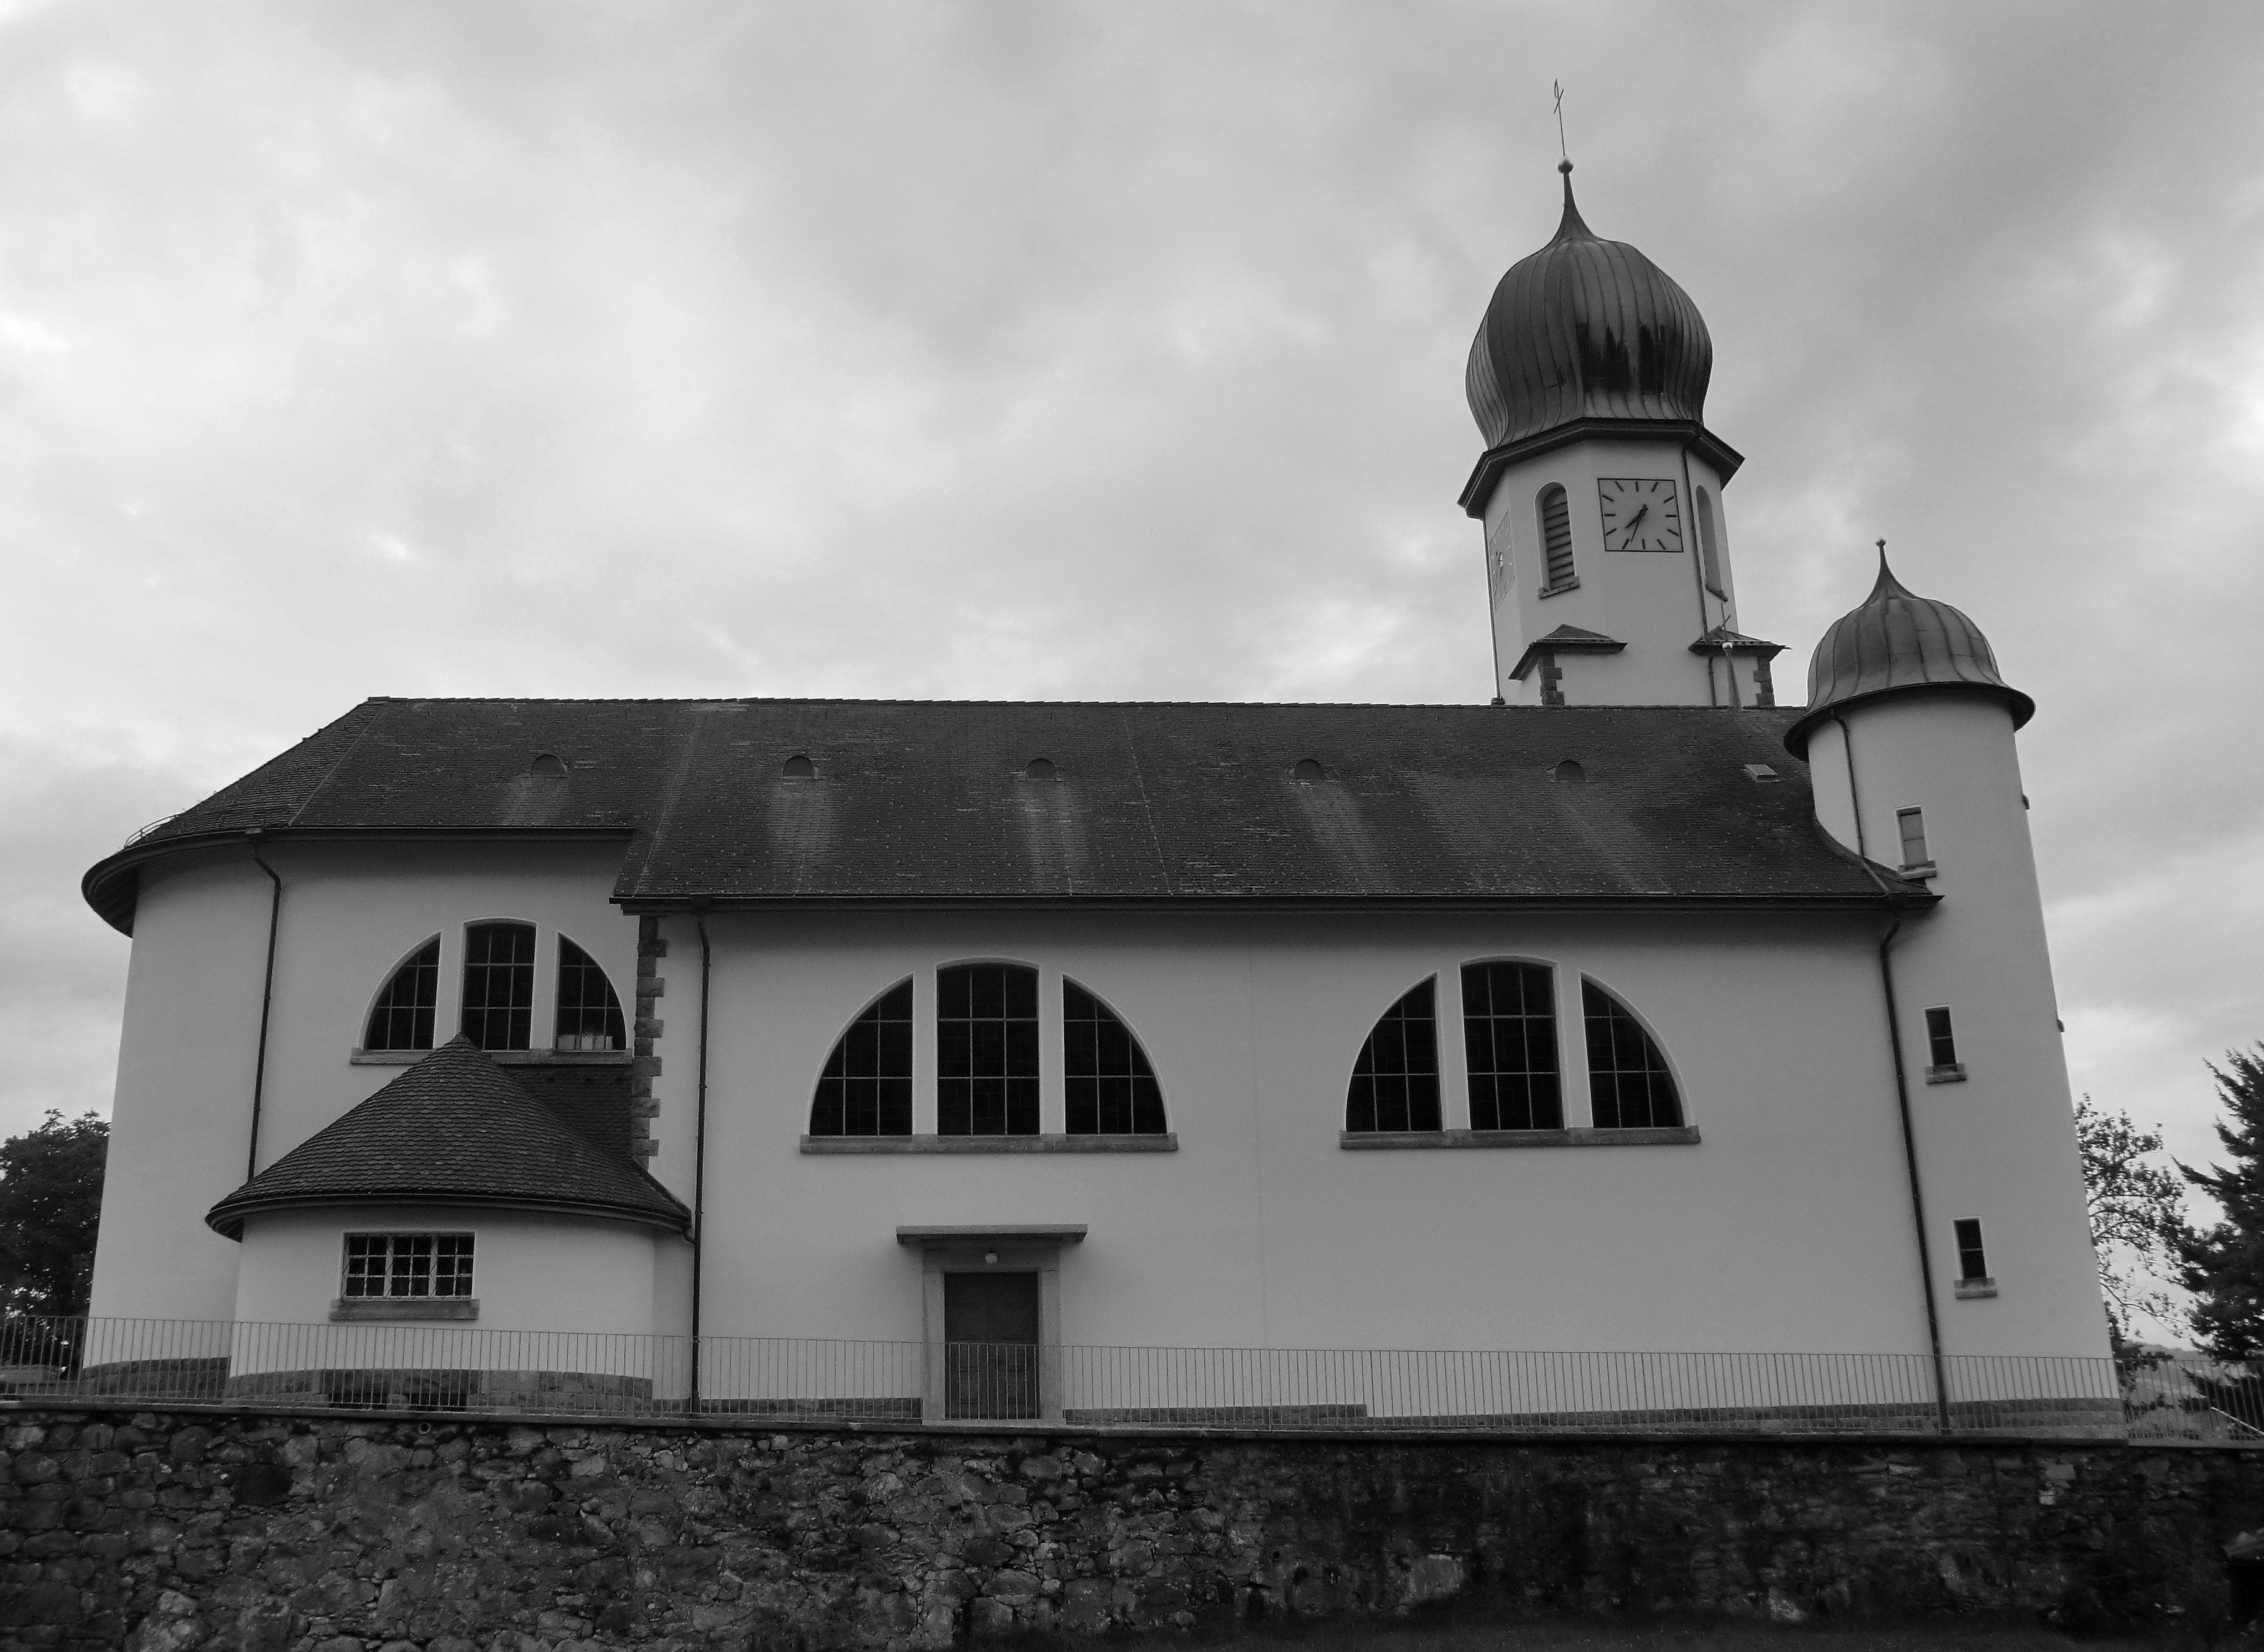
church, switzerland, sky, black and white, building, monochrome photography, architecture, photography, monochrome, chapel, house, cloud, roof, facade, history, window, place of worship, bell tower, steeple, chateau, stock photography